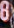
Number: 8